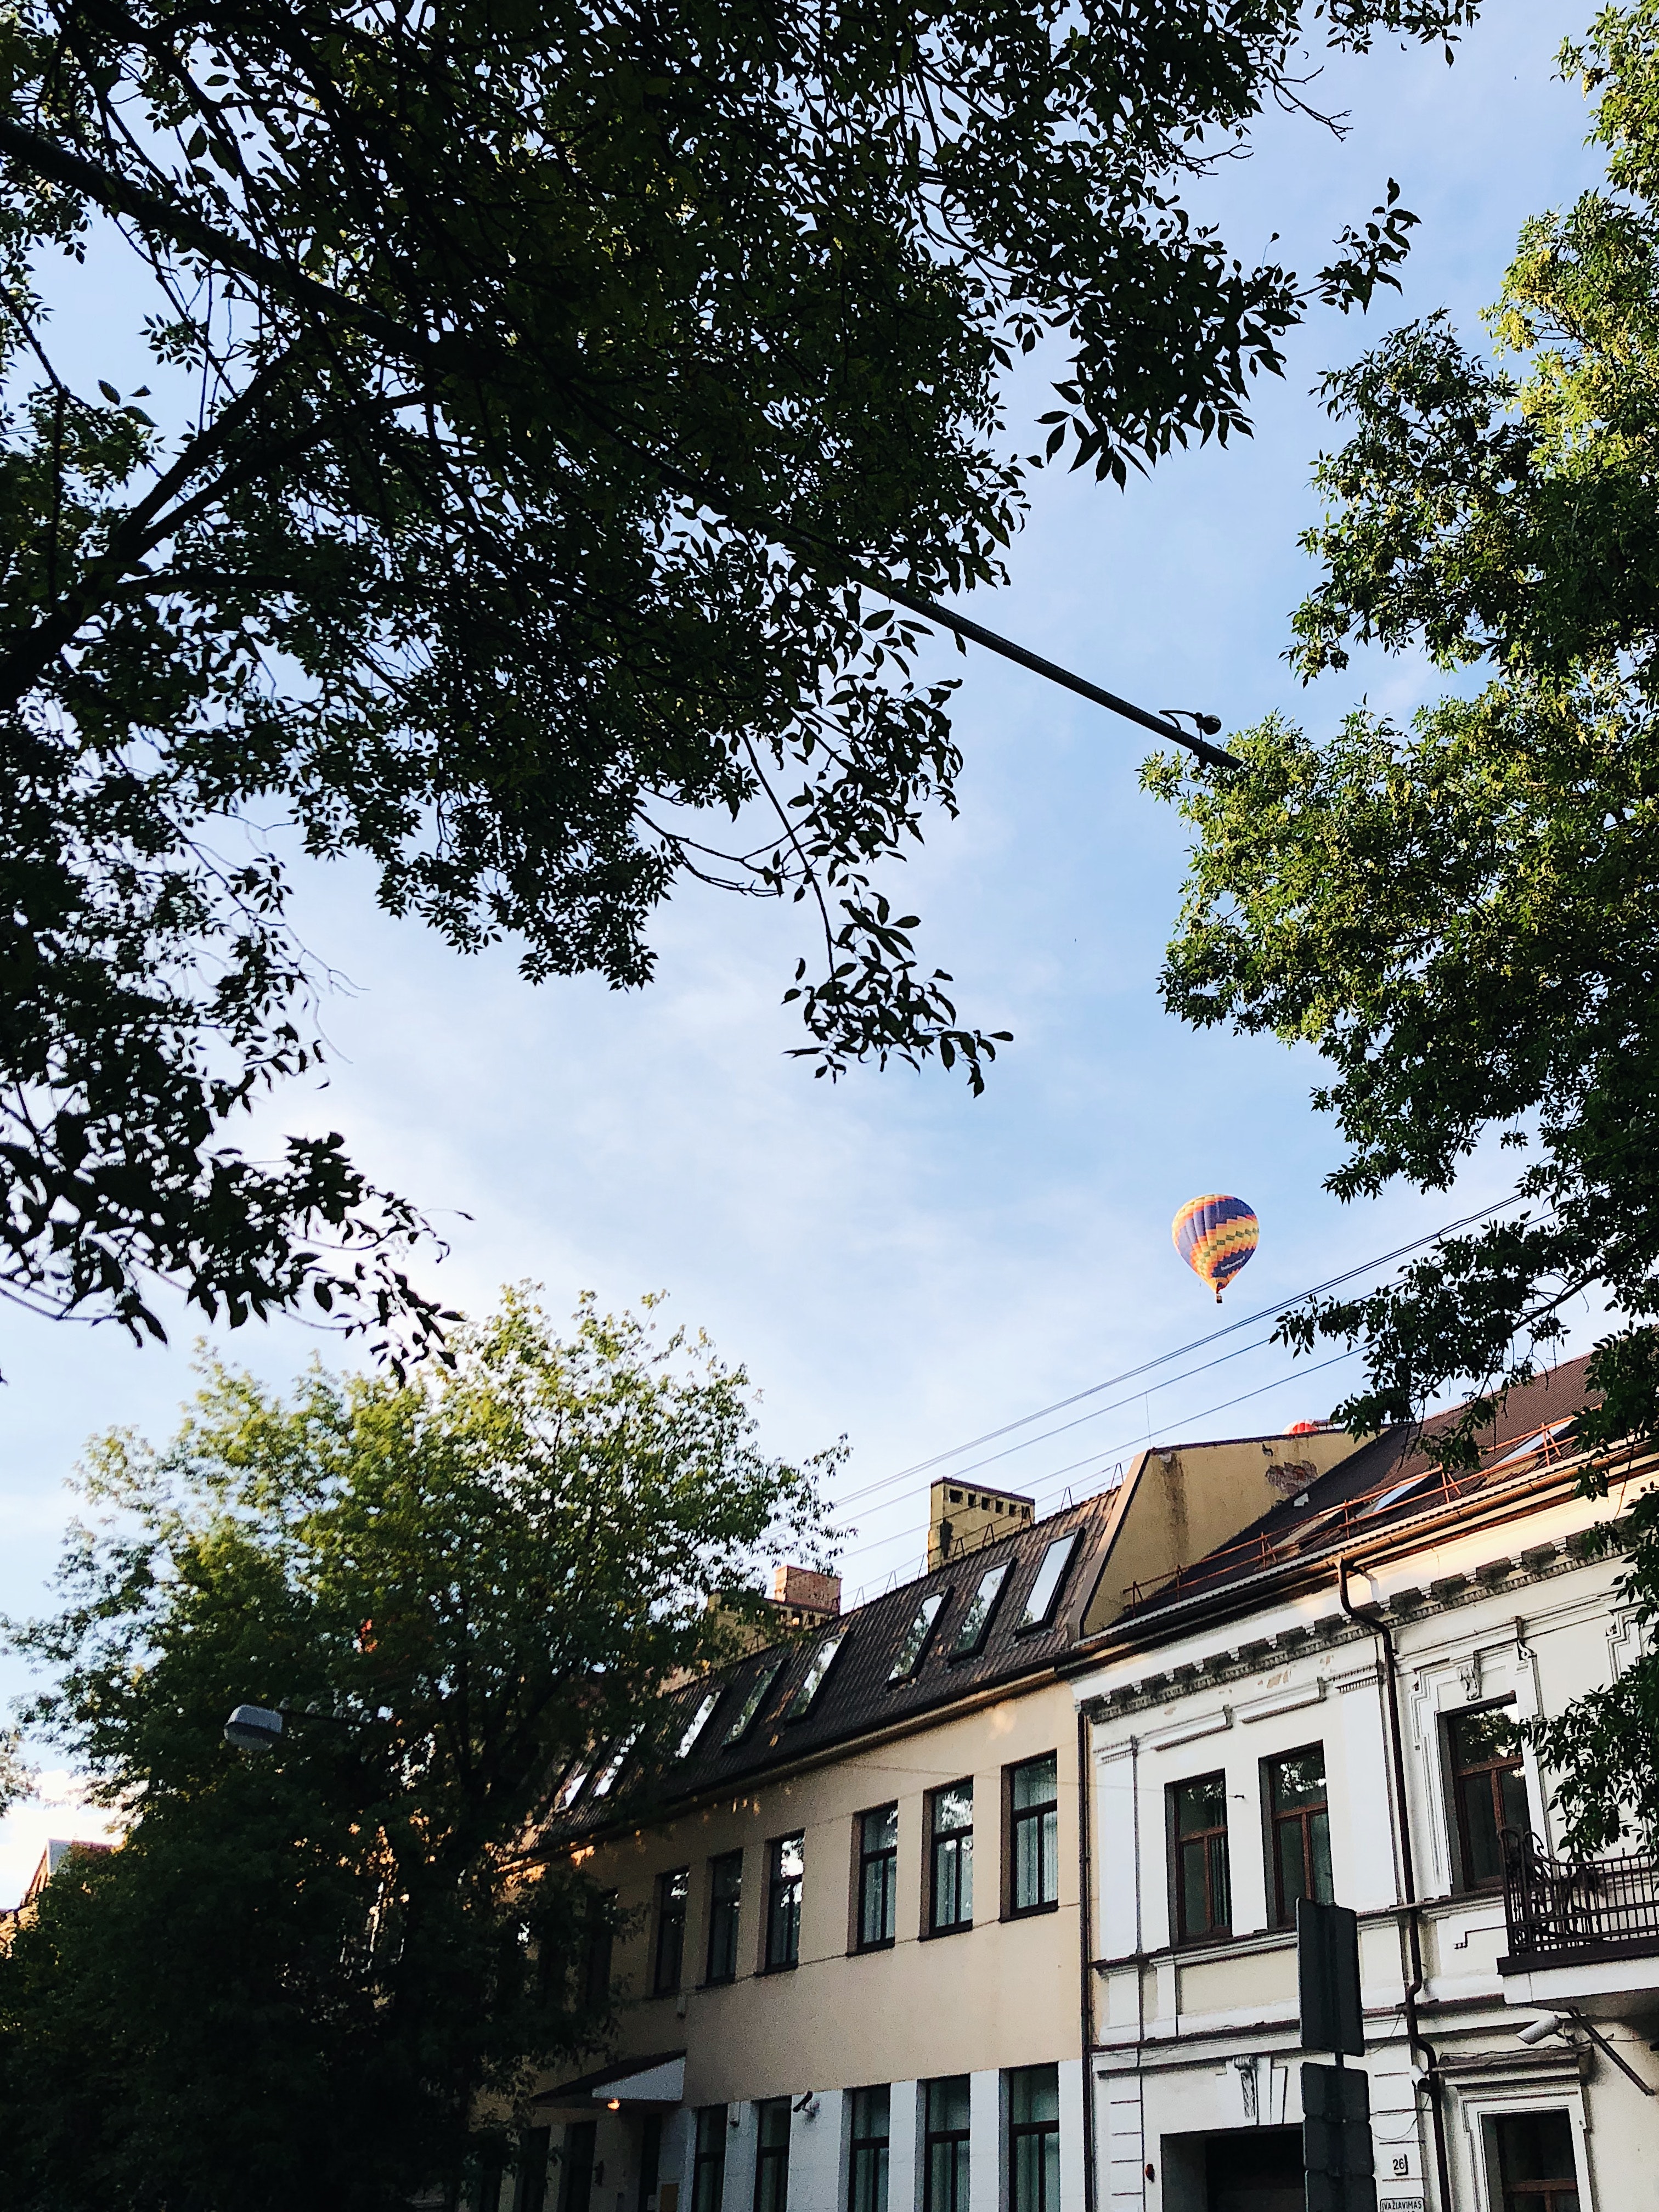
sky, tree, daytime, town, property, architecture, leaf, house, building, branch, neighbourhood, woody plant, cloud, plant, real estate, residential area, city, facade, vacation, street, home, tourism, street light